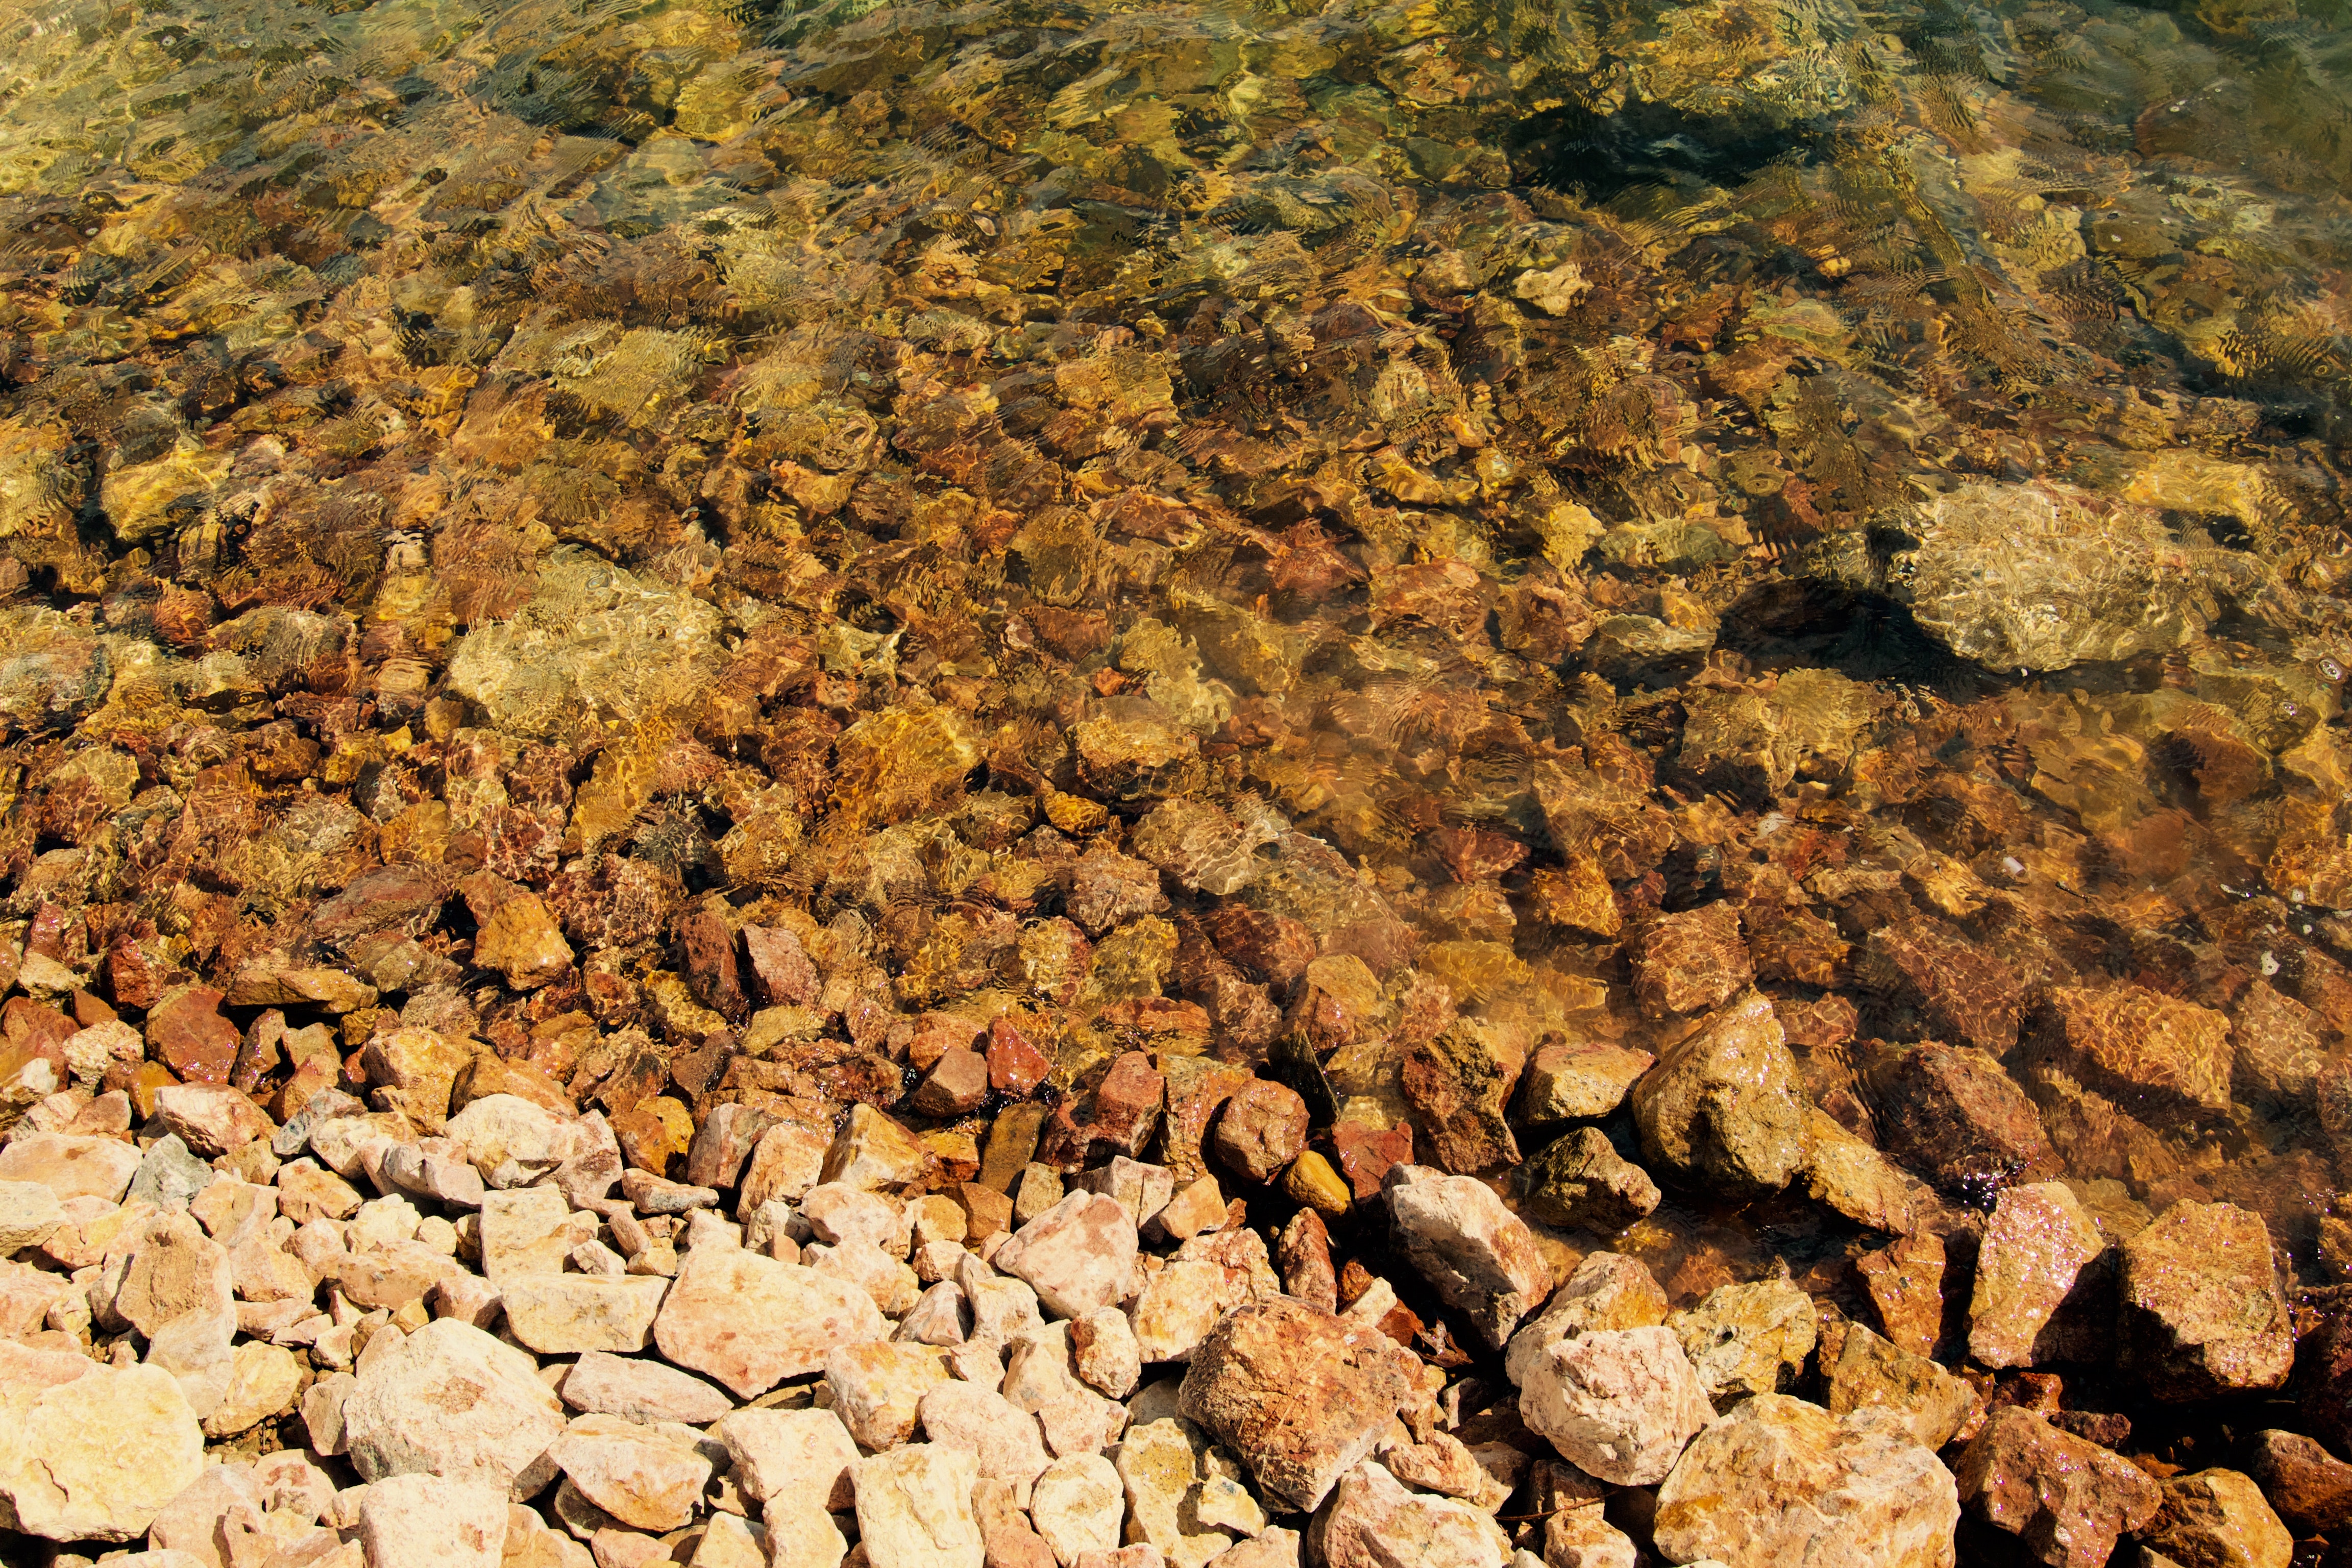
rock, brown, geology, soil